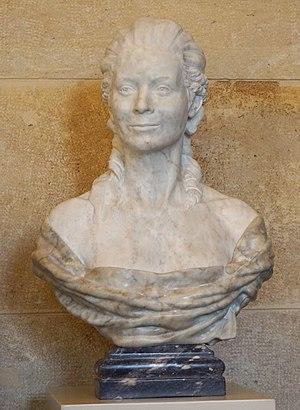
décor du palais de Bourbon-Condé.
Le palais Bourbon est le nom communément donné au bâtiment qui abrite l'Assemblée nationale française, situé sur le quai d'Orsay, dans le 7ᵉ arrondissement de Paris, dans l’enfilade du pont de la Concorde et de la place de la Concorde. Il est gardé par le 2ᵉ régiment d'infanterie de la Garde républicaine.